Abidin Pasha Dino

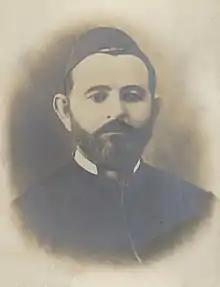

Abidin Pasha Dino or Abedin bey Dino, also Abedin Pasha (5 April 1843, in Preveza – 9 May 1906, in Istanbul, Ottoman Empire) was an Albanian patriot, politician, ideologue and diplomat. As a "rilindas" involved in the Albanian National Awakening, he was one of the founders of the League of Prizren and its chief representative for Epirus (1878). Dino was one of the main promoters in the need for the creation of the Autonomous Albanian Vilayet under the Ottoman suzerainty.